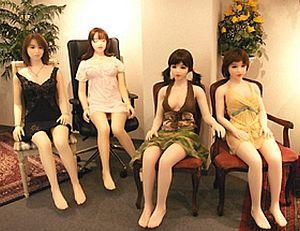
Le robot sexuel est une version encore hypothétique de robot destiné à permettre une certaine connexion émotionnelle humain-robot et à gratifier son utilisateur d'un plaisir sexuel. L'inventaire des robots sociaux de 2002 ne mentionne aucun robot sexuel et en 2017 ils ne sont encore que des mannequins plus ou moins mécanisés avec une expressivité et une conversation très limitées.
Une poupée sexuelle est un jouet sexuel imitant le corps humain et permettant de pratiquer une masturbation. La plupart des poupées sont des mannequins représentant le corps d'une femme, et sont destinées à un public masculin.